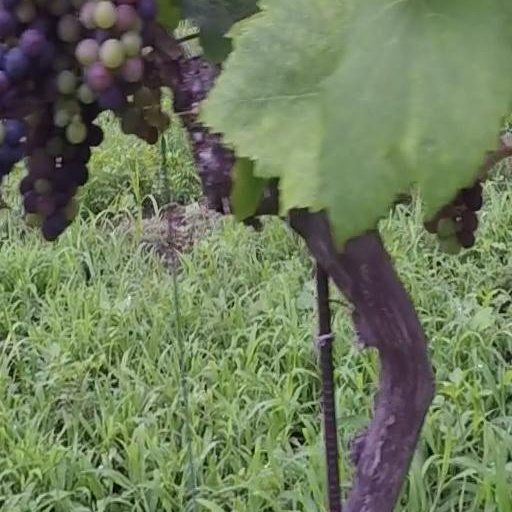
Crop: grape